Lakeport Church (Yankton County, South Dakota)

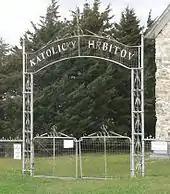
Cemetery gate with Czech inscription

Kingsbury, George W. (1915). "History of Dakota Territory". Chicago: S. J. Clarke Publishing Company.